Great Indian Warpath

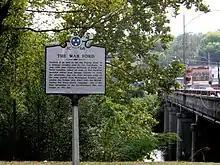
Tennessee Historical Commission marker at the north end of McSween Memorial Bridge (US-321) in Newport, Tennessee. The sign recalls the location of War Ford, 0.2 miles to the east along the Pigeon River. The ford was an important crossing along the Great Indian Warpath.

The Great Indian Warpath (GIW)—also known as the Great Indian War and Trading Path, or the Seneca Trail—was part of the network of trails in eastern North America developed and used by Native Americans which ran through the Great Appalachian Valley. The system of footpaths (the Warpath branched off in several places onto alternate routes and over time shifted westward in some regions) extended from what is now upper New York to deep within Alabama. Various Native peoples traded and made war along the trails, including the Catawba, numerous Algonquian tribes, the Cherokee, and the Iroquois Confederacy. The British traders' name for the route was derived from combining its name among the northeastern Algonquian tribes, "Mishimayagat" or "Great Trail", with that of the Shawnee and Delaware, "Athawominee" or "Path where they go armed".